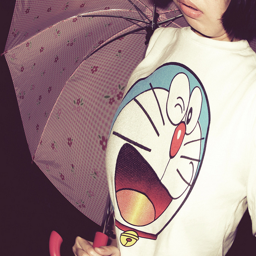
A woman wearing a cartoon shirt while pushing her breast forward.
The person is wearing a tee shirt and carrying an umbrella.
A cartoon character is seen on this persons' t-shirt.
a woman is holding an umbrella with a weird shirt on
A cartoon image that is on a white shirt.